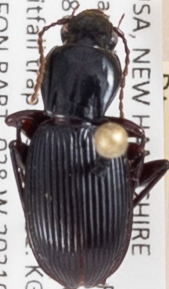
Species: Pterostichus tristis
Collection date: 2021-06-30
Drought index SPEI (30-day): -1.814
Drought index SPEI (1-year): -1.28
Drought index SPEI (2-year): -0.968